Trup Tindakan Cepat

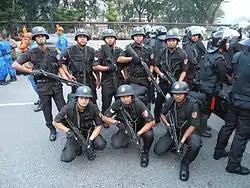
The team of TTC during the 57th National Day Parade of Malaysia.

The TTC was formed after the hostage incidents at Pudu Jail. The latter establishment was taken over by a Singaporean named Jimmy Chua and his henchmen, who captured the jail and took the staff and prisoners as a hostages.